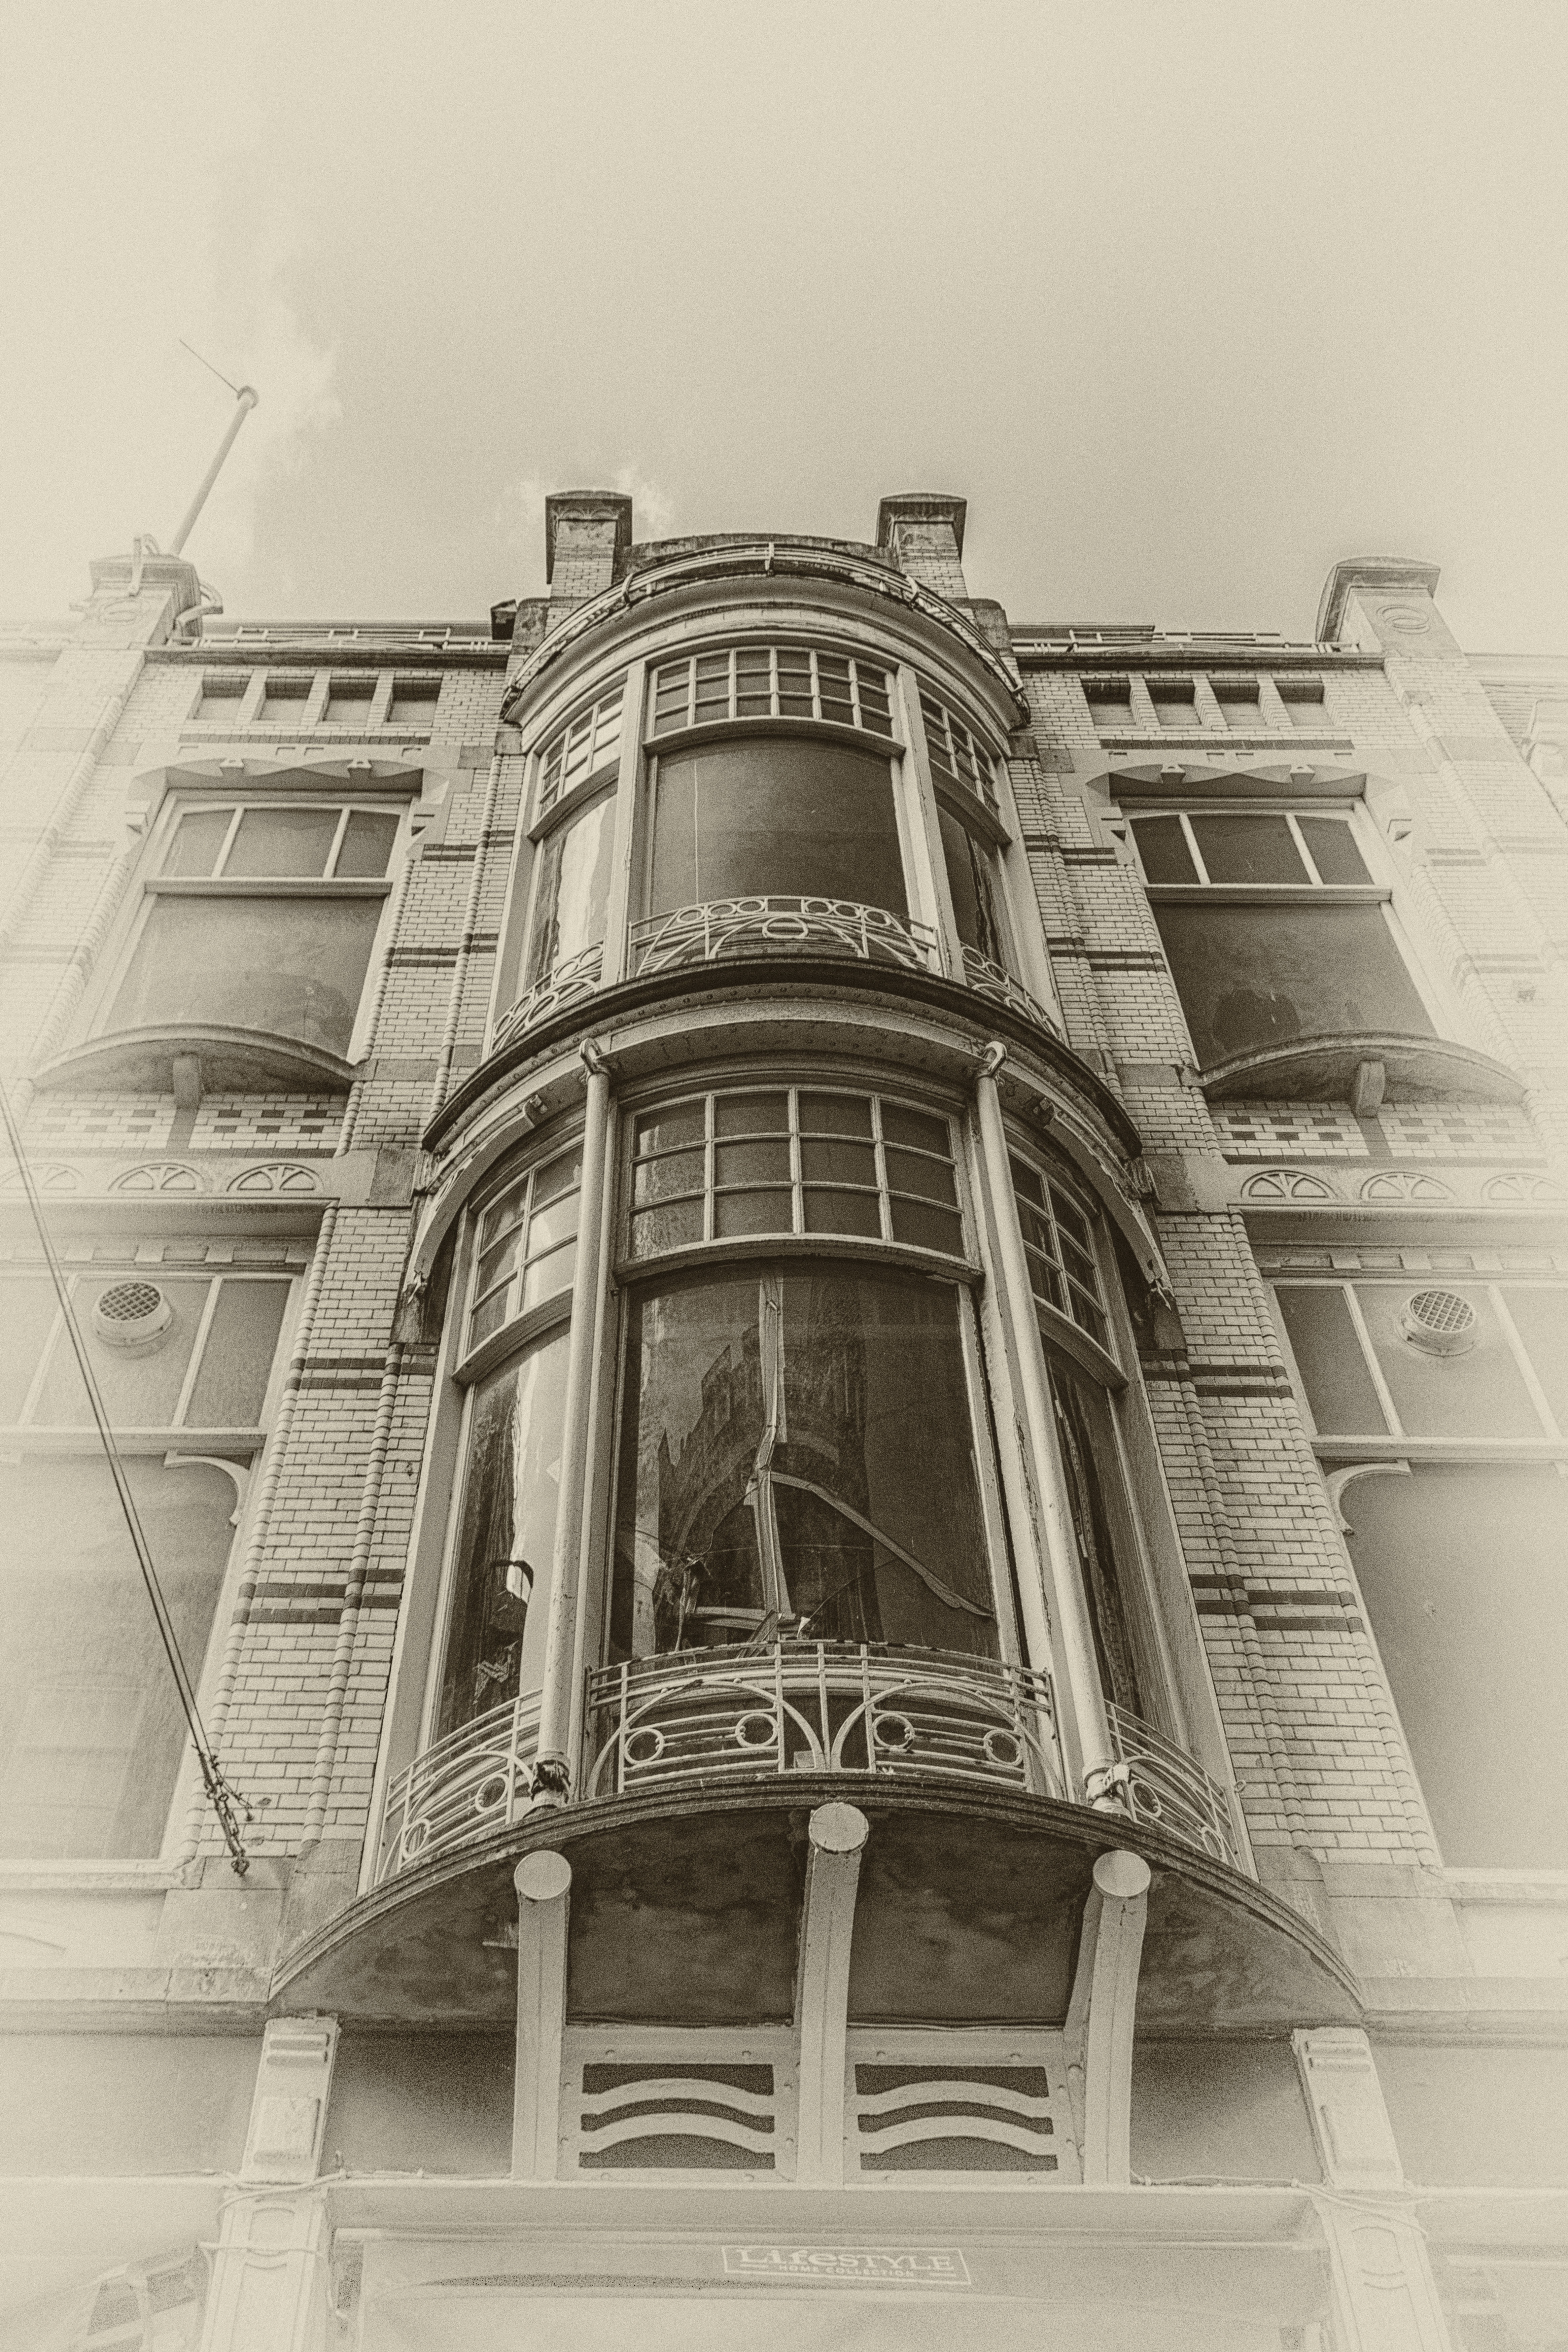
outdoor, black and white, architecture, white, house, building, photo, nikon, monochrome, structures, art, holland, nederland, denhaag, netherlands, cool image, sketch, drawing, stairs, dutch, symmetry, outdoorphotography, picture, photograph, fotos, foto, urbanphotography, i, shape, paulvandevelde, pdvandevelde, padagudaloma, dordrecht, nederlandinfotos, urbanfotografie, pvdvfotografie, pdvandeveldedordrecht, nederlandsefotografie, dutchphotogaraphy, thehague, totallydutch, fotografienederland, hollandsefotografie, fotografieholland, erker, baywindow, monochrome photography